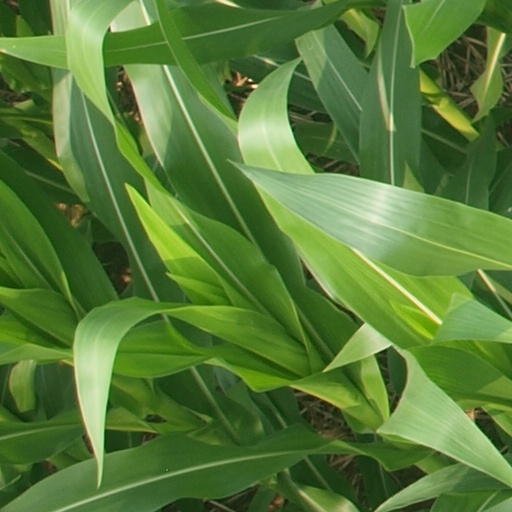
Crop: maize; corn